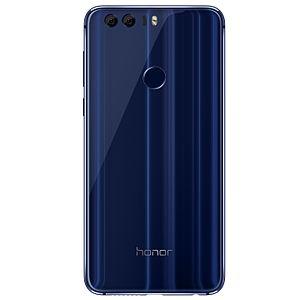
Honor est une sous-marque de la société Huawei Technologies spécialisée dans les équipements de réseau et de télécommunications, dont le siège est à Shenzhen, en Chine. La gamme d'appareils Honor comprend des smartphones, des ordinateurs portables, des tablettes et des montres intelligentes.